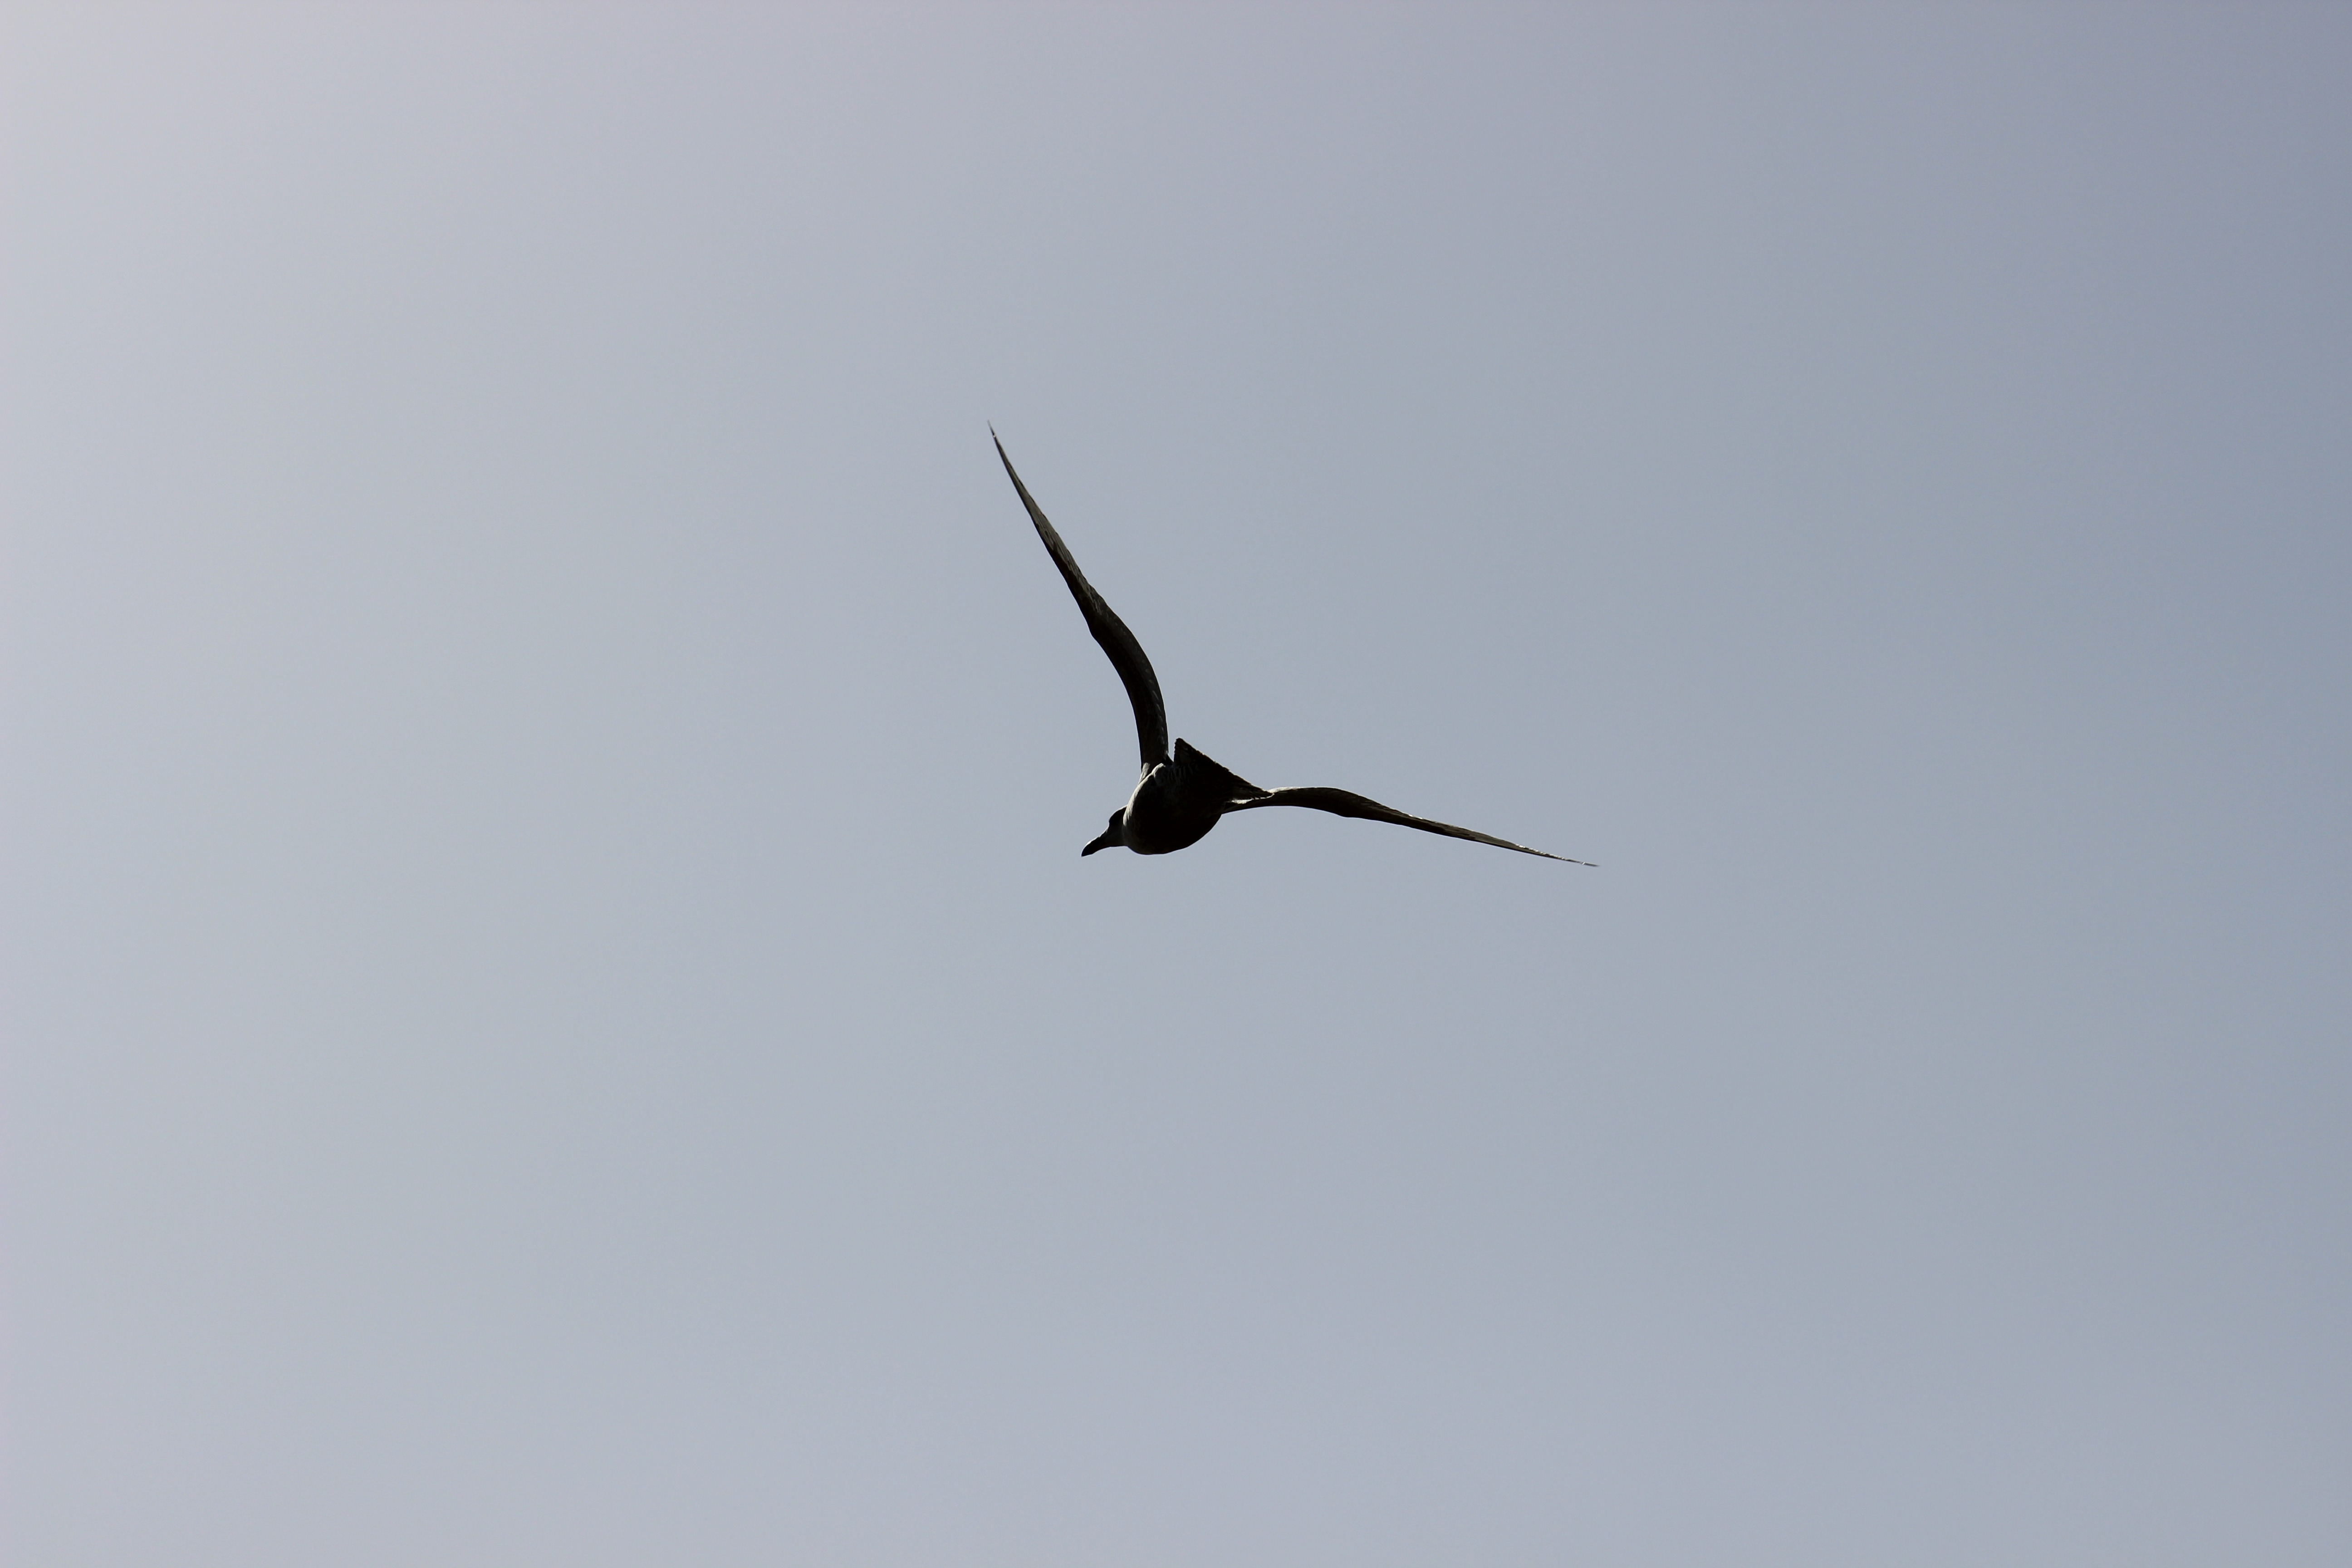
bird, wing, wind, seabird, seagull, flight, freedom, vertebrate, bird migration, crow flies, atmosphere of earth, animal migration